Cherry Springs State Park

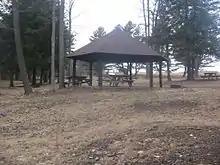
The other CCC-built picnic pavilion has a hexagonal roof and is in the camping area.

Men from CCC Camp S-88-Pa, based at nearby Lyman Run in Potter County, were also active in the park. In 1939, they built a structure at Cherry Springs which is "the largest and most unique of the CCC-built picnic pavilions" in the state, and is listed on the National Register of Historic Places. The pavilion overlooks PA Route 44 and is shaped like an H, with two partially enclosed structures (the vertical lines of the H) connected by a breezeway (the horizontal bar). The breezeway is a roof supported by eight log columns with log railings. The ends of the pavilion are built from log walls with white chinking, like log cabins. Each end has a large opening to the breezeway in one wall, while the other three sides are fully enclosed with a large window in the wall facing the highway, a stone fireplace and chimney on the opposite wall, and a door flanked by windows on the wall opposite the breezeway.